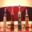
Label: bottle